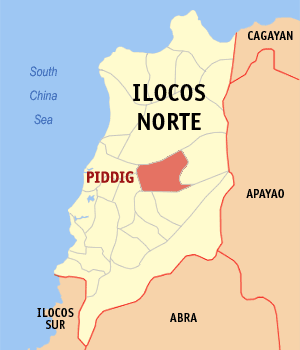
Piddig est une municipalité de la province d’Ilocos Norte, aux Philippines.